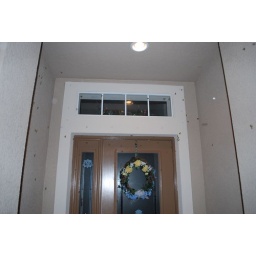
Our house was invaded by tree frogs. I'm not kidding, invasion is the correct word.